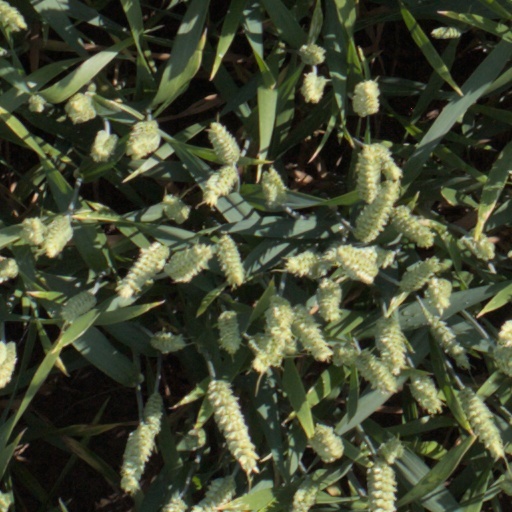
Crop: wheat